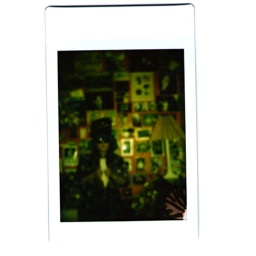
Me in my bedroom with my wonderful Guinness top hat and my ferret puppet.